Andrew Edward Bertie Matthews

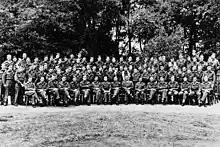
Group photo of London Medical students who went to Belsen, 1945

Andrew Edward Bertie Matthews (died 1995), was one of the St Mary's medical students who volunteered to assist at Bergen-Belsen concentration camp in 1945.